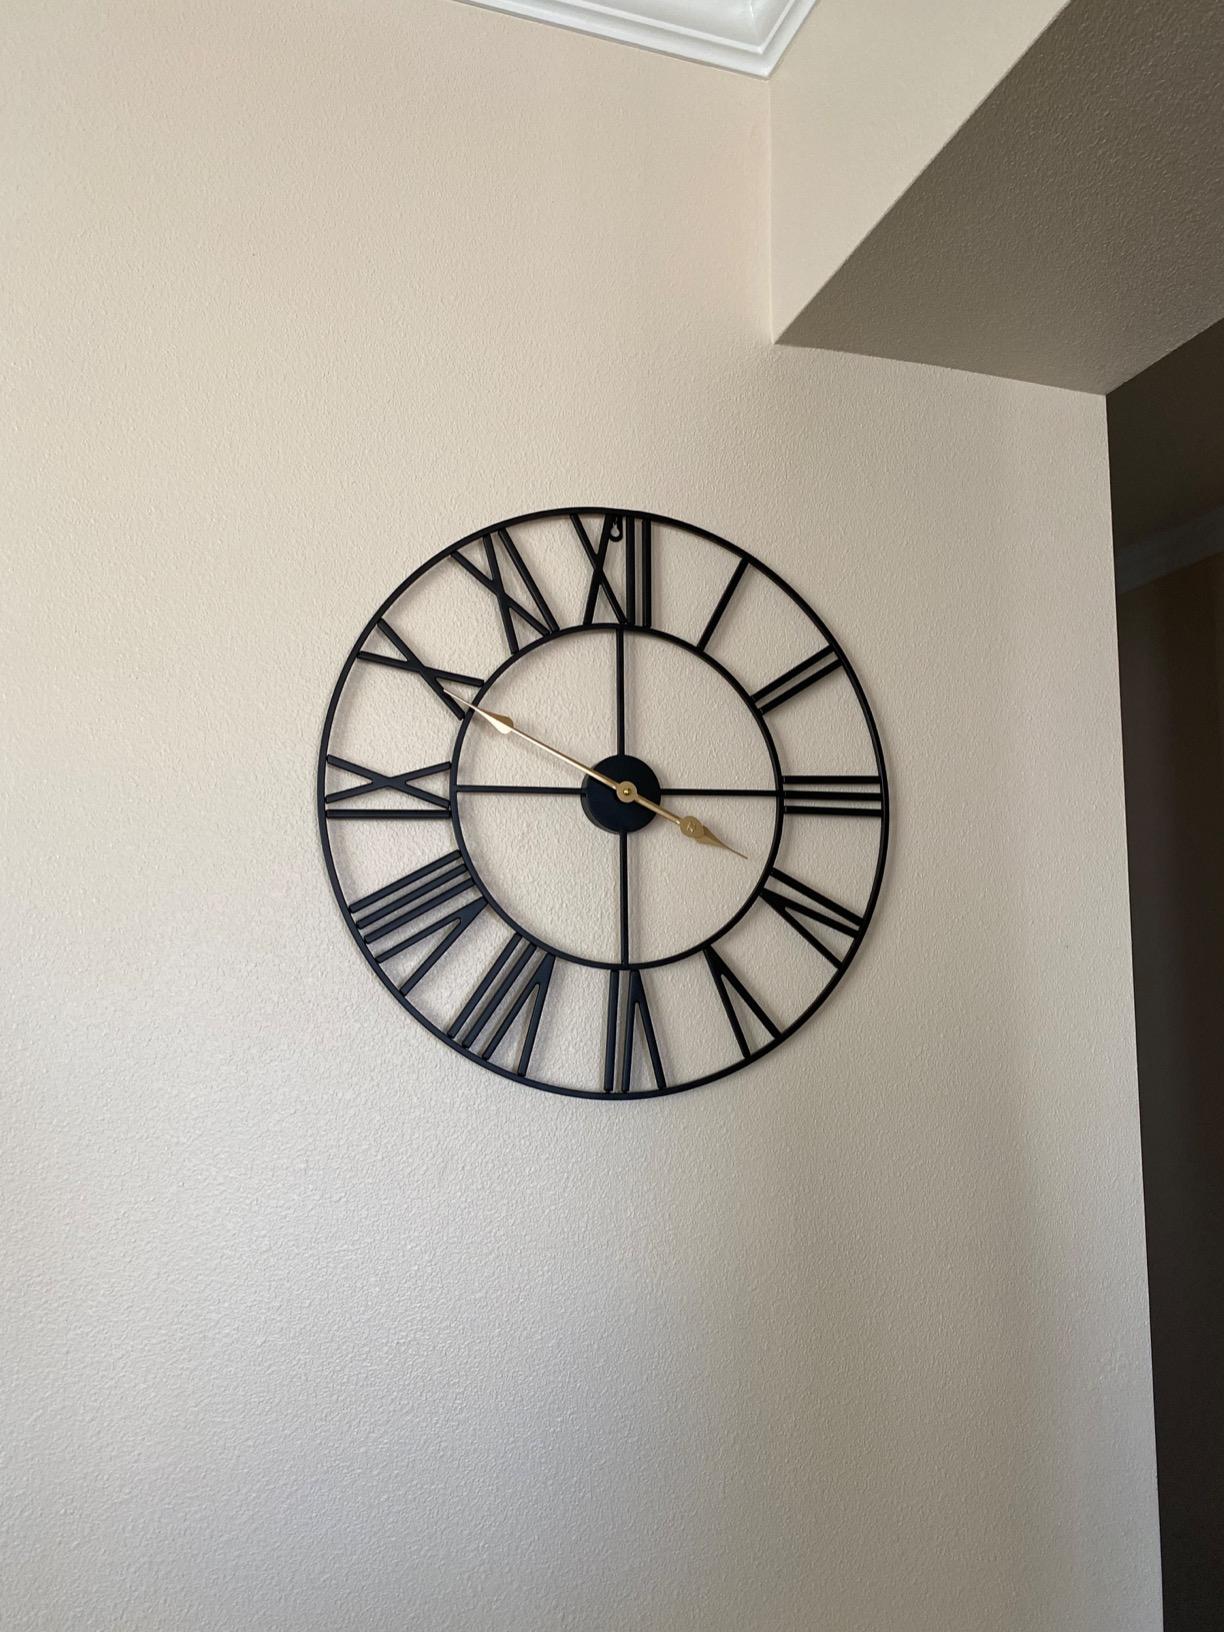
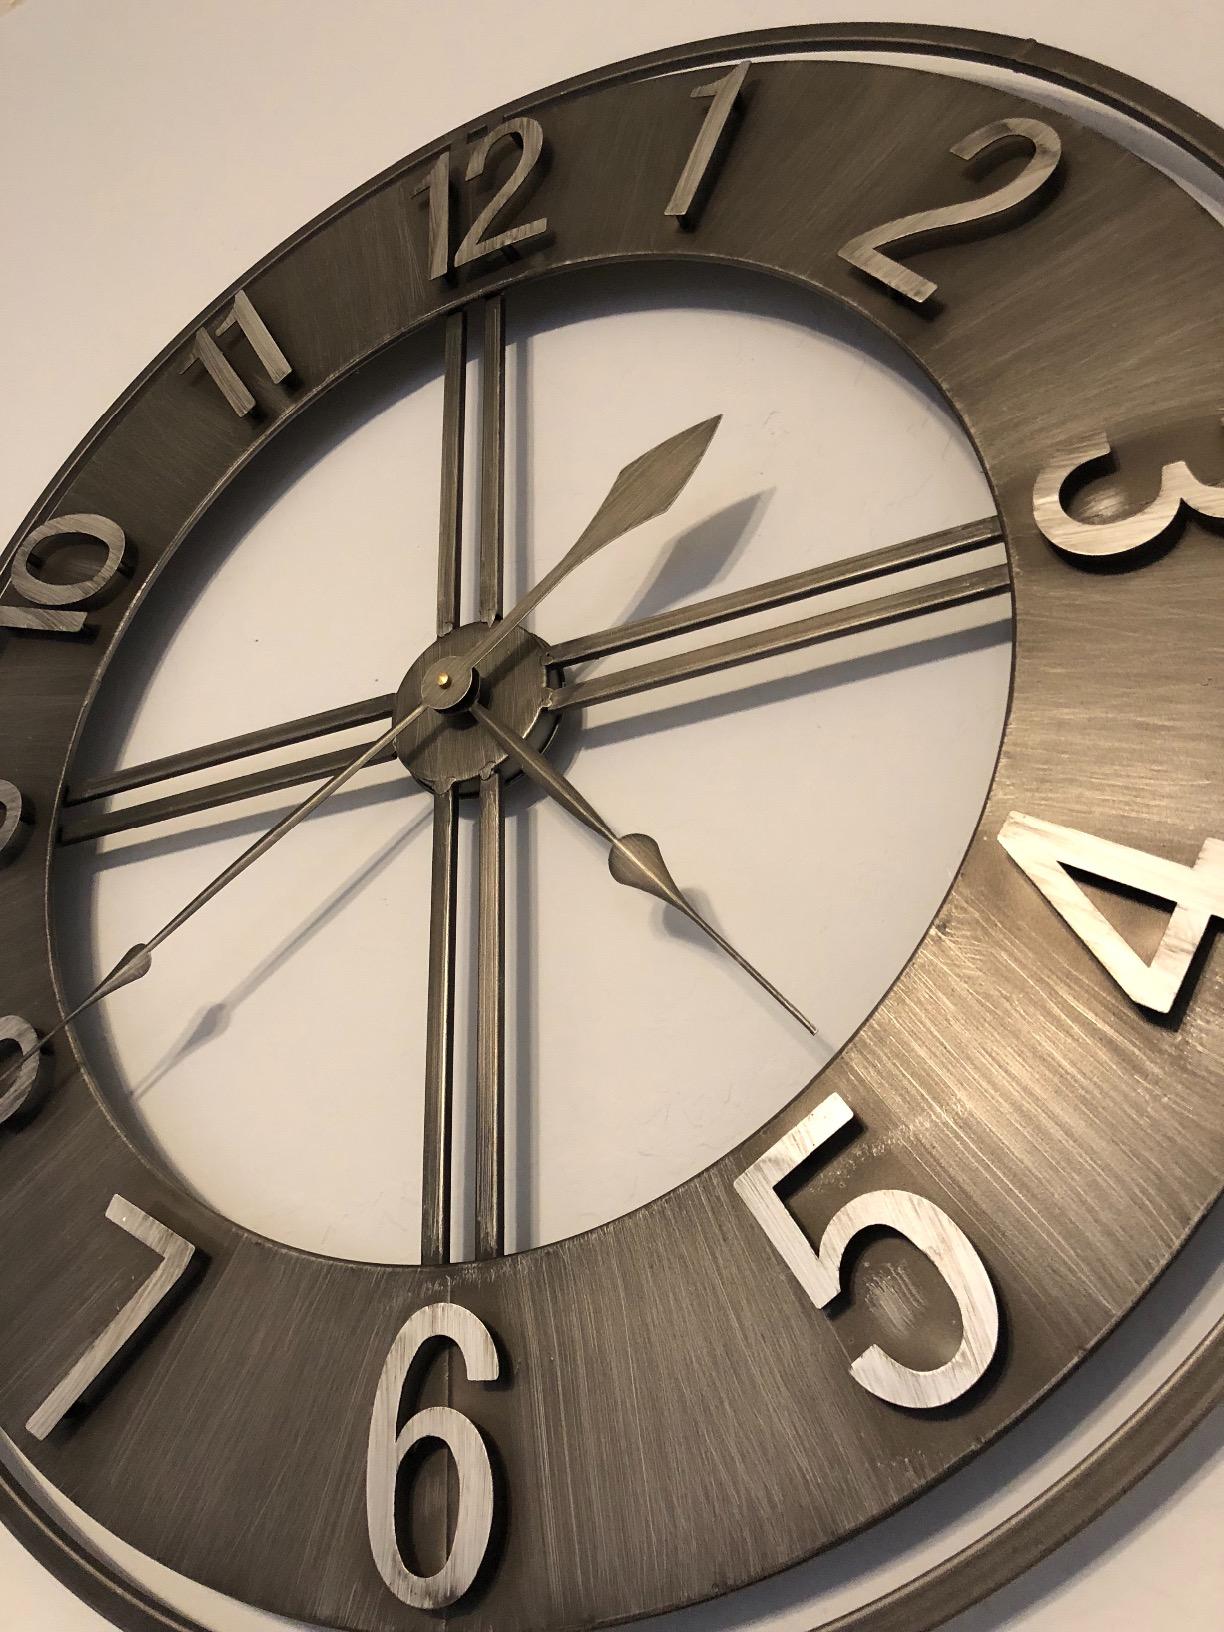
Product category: clock
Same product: no